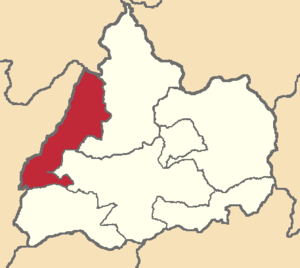
La Maná est un canton d'Équateur situé dans la province de Cotopaxi.